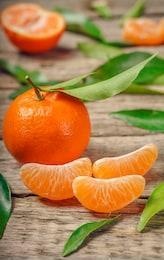
Label: mandarine